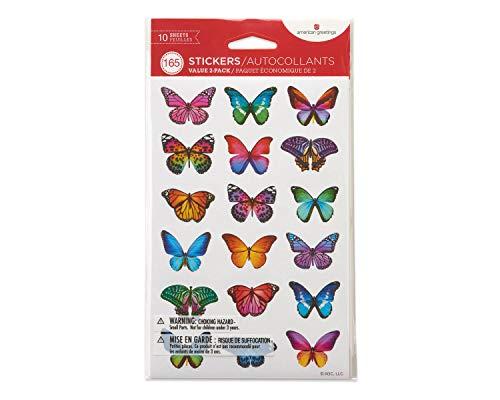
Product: American Greetings Butterflies and Flowers Sticker Sheets (165-Count)
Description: Sticker sheets feature a variety of butterfly species and flowers in brilliant color photos in a package of 10 sheets with 165 total stickers.
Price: $7.04
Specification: ProductDimensions:7.7x4.9x0.4inches|ItemWeight:2.4ounces|ShippingWeight:2.4ounces(Viewshippingratesandpolicies)|ASIN:B07SV3VXL1|Itemmodelnumber:6030298|Manufacturerrecommendedage:12months-8years